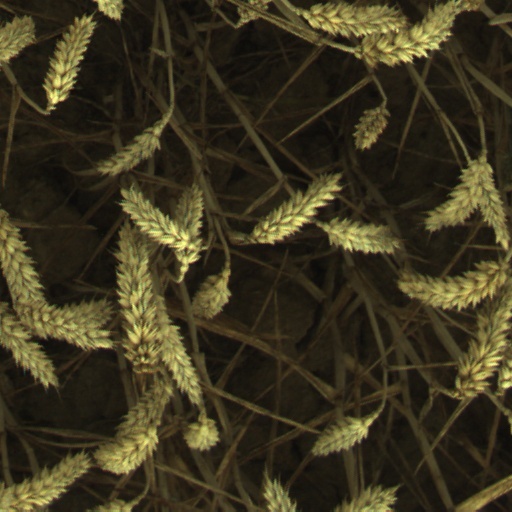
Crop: wheat